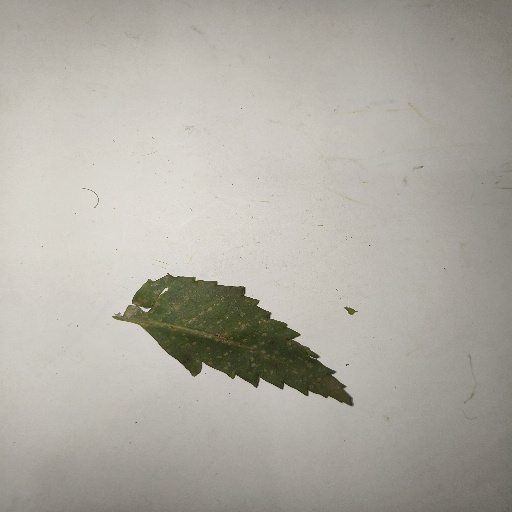
Species: Neem
Leaf condition: Shot Hole Leaf